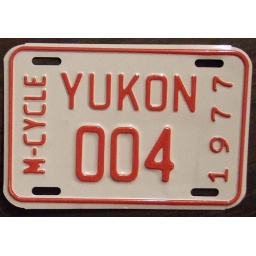
Low number 1977 motorcycle plates used leading zeros. this plate was the 4th motorcycle issued in the Yukon that year.